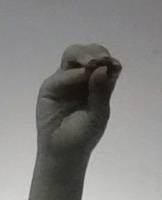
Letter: ha